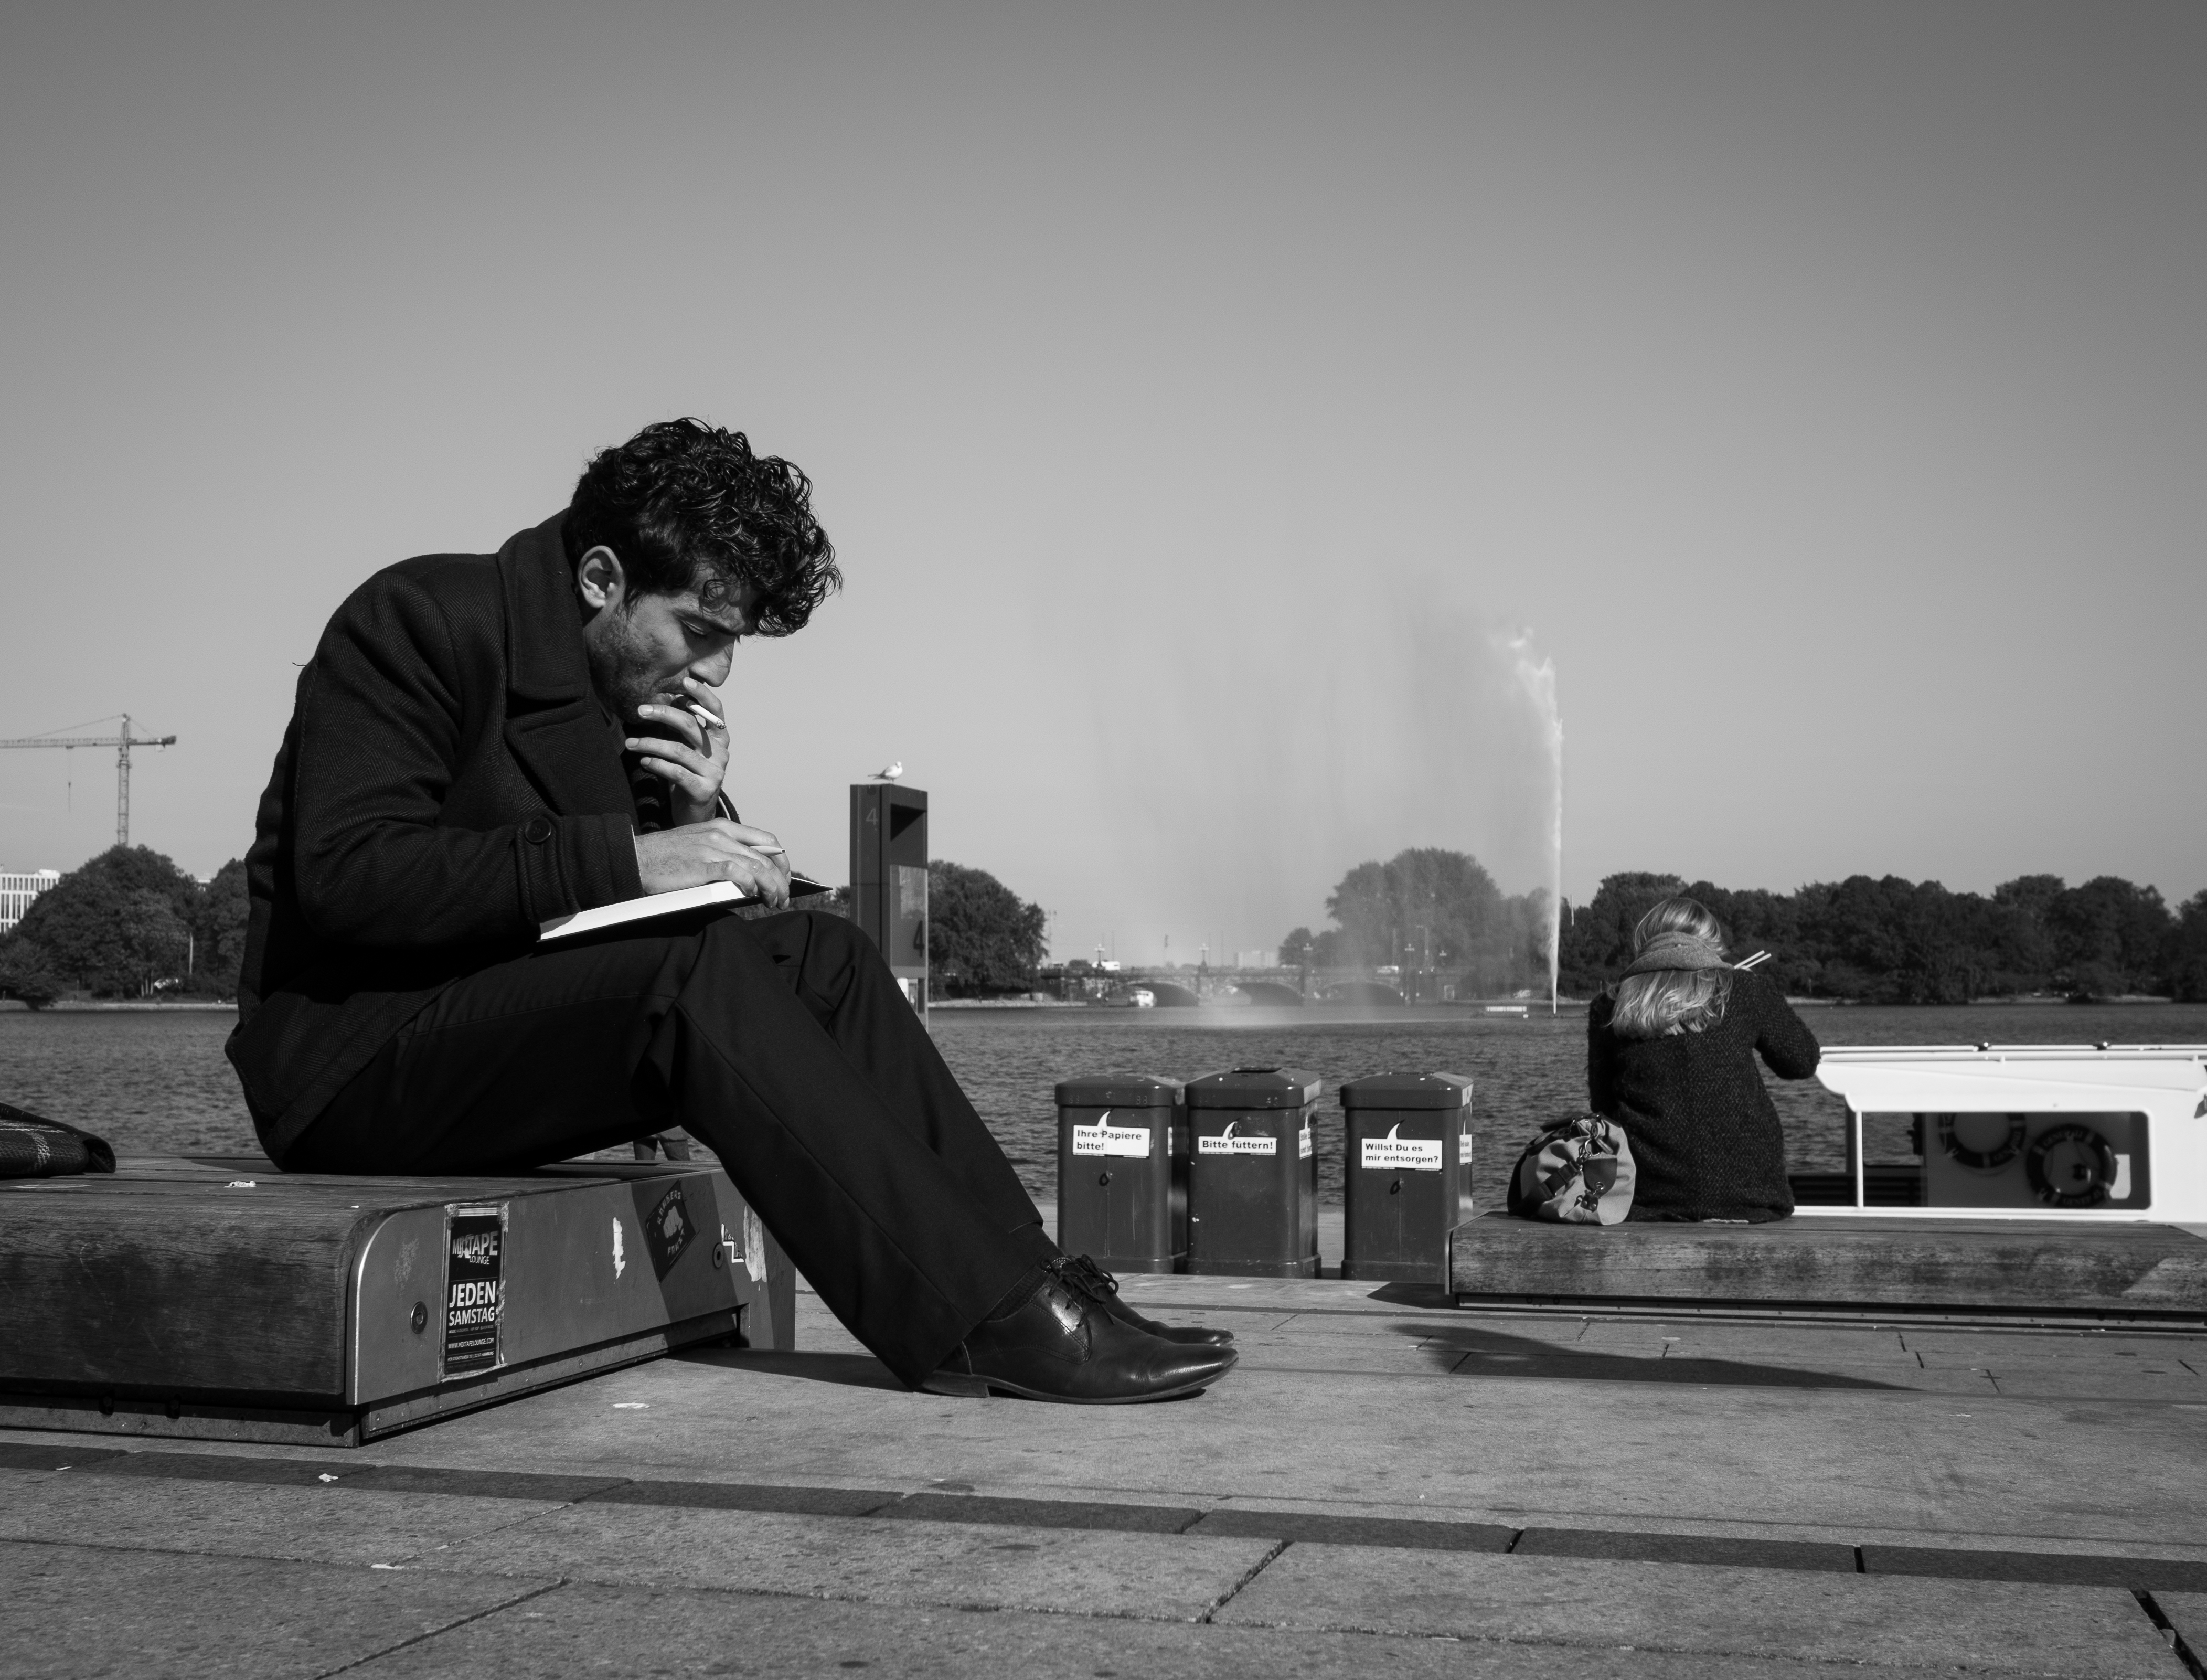
light, black and white, white, photography, statue, sitting, darkness, black, monochrome, photograph, image, shape, monochrome photography, film noir, single lens reflex camera, human positions